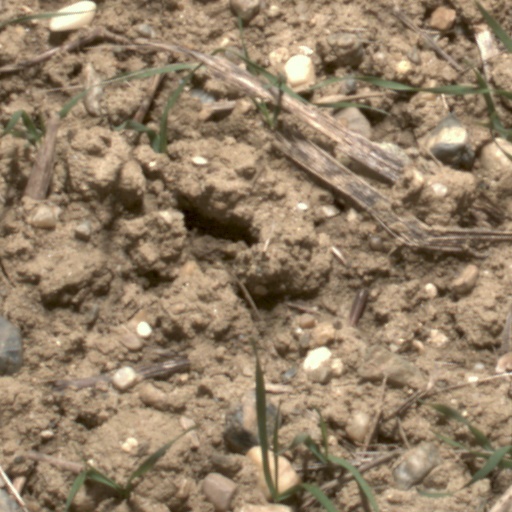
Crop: wheat